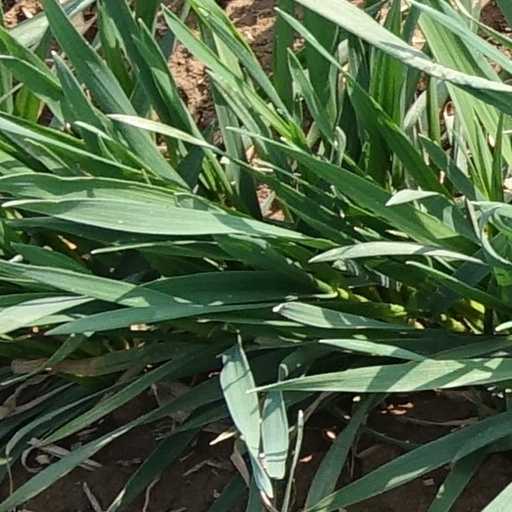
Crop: wheat